Prince (2010 film)

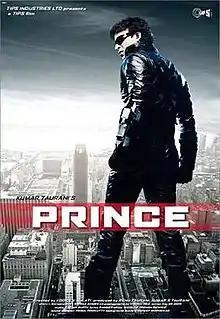
Theatrical release poster

Prince - It's Showtime! (simply Prince) is a 2010 Indian Hindi-language science fiction action thriller film directed by Kookie Gulati. Co-produced by Kumar S. Taurani and Ramesh S. Taurani under the banner of Tips Industries, the film, which is based on the 2009 American film "Hardwired", stars Vivek Oberoi as the titular amnesiac thief who races against time to find an antique coin and becomes surrounded by several people wanting the coin, including three women claiming to be his only girlfriend.